Freedomland U.S.A.

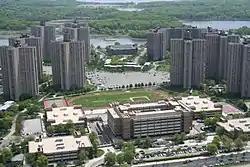
Co-op City was built on the site of Freedomland's parking lot.

On September 13, 1964, Freedomland closed for the season. Within three days, Freedomland Inc. had filed for bankruptcy. At the time, Freedomland Inc.'s liabilities were $27 million, about three times its $9 million in assets. The largest creditors, in order, were the IRC, the NDC, Zeckendorf, and the Internal Revenue Service. The bankruptcy filing nearly caused the collapse of the Teamsters Union, which held the mortgage on the property. Freedomland had never earned a net profit in each of its five operating seasons; if it were downsized , Freedomland estimated that it could make a $25,000 profit if it were to reopen in 1965. Freedomland never reopened, and its attractions, buildings, and other features were auctioned and sold during 1965.